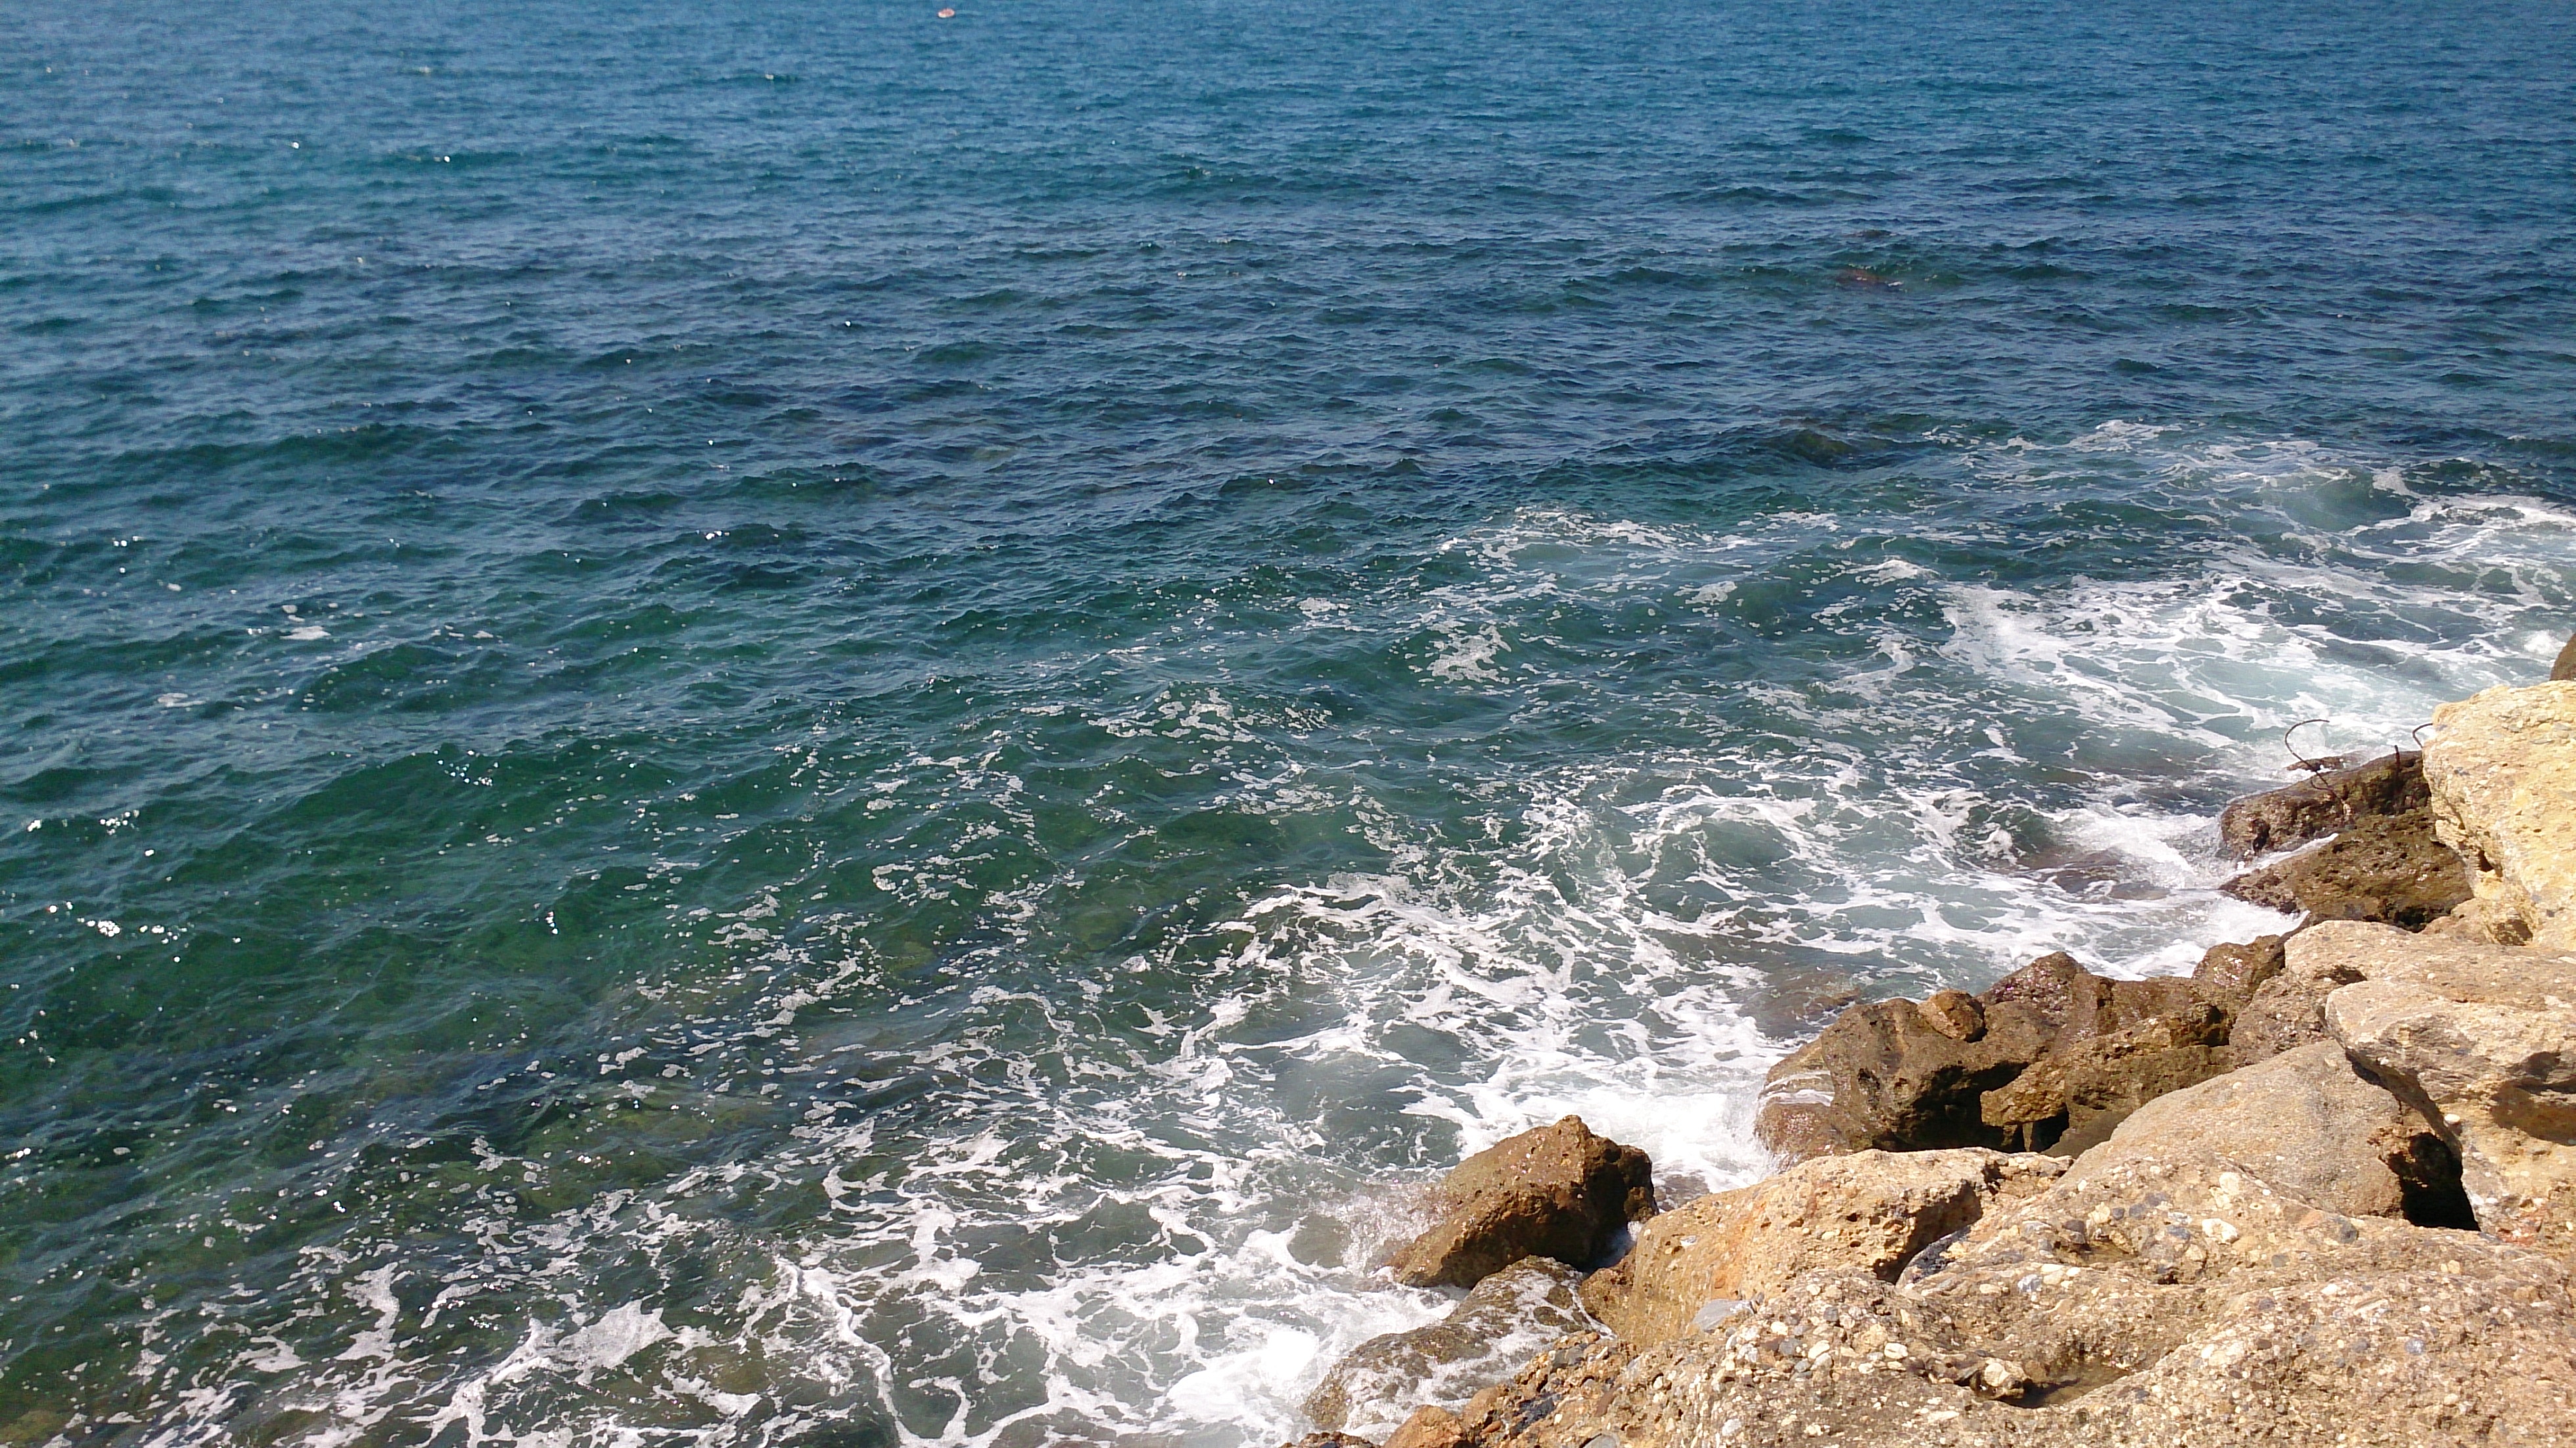
beach, sea, coast, nature, sand, rock, ocean, shore, wave, cliff, terrain, channel, breakwater, cape, wind wave